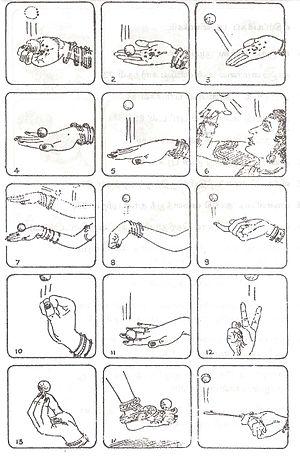
Un jonglage ou une figure de jonglage est une manipulation spécifique des accessoires lors de la pratique de la jonglerie. "La jonglerie, à l'instar de la musique, combine des figures abstraites et l'esprit de la coordination du corps de façon agréable." Les descriptions de figures ont été plus fréquents dans le lancer de jonglerie. Un jonglage est une séquence de lancers et de captures à l'aide de divers accessoires et qui se répète continuellement. Les figures vont du plus simple comme la cascade et au plus complexe comme le Mills mess.